Bruce Dreckman

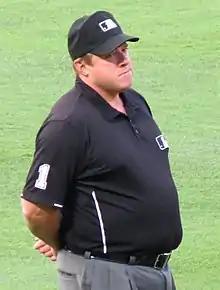
Dreckman in 2013

Bruce Michael Dreckman (born August 7, 1970) is an American umpire in Major League Baseball. He wears number 1.